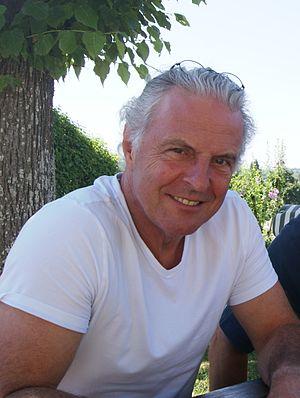
Hubertus Wijnandus Jozef Marie Stapel, né le 2 décembre 1954 à Tegelen, est un acteur néerlandais.